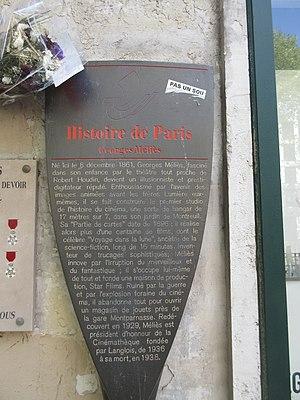
Panneau Histoire de Paris «
Le boulevard Saint-Martin forme la limite entre les 3ᵉ et 10ᵉ arrondissements de Paris, le côté sud, celui des numéros impairs, étant dans le 3ᵉ et le côté nord, celui des numéros pairs, dans le 10ᵉ.
Les panneaux « Histoire de Paris » sont des panneaux d'information installés dans les rues de Paris devant certains des monuments parisiens.